History of the United States foreign policy

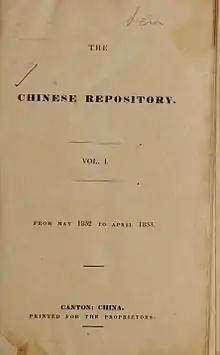
After 1832 it provided English readers with in-depth coverage of China.

Thomas Jefferson envisioned America as the force behind a great "Empire of Liberty", that would promote republicanism and counter British influence in North America. The Louisiana Purchase of 1803, made by Jefferson in a $15 million deal with Napoleone, doubled the size of the growing nation by adding a huge swath of territory west of the Mississippi River, opening up millions of new farm sites for the yeomen farmers idealized by Jeffersonian democracy.